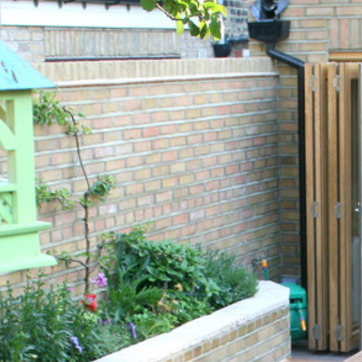
Material: brick